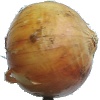
Label: Onion White 1